1936 Auckland Rugby League season

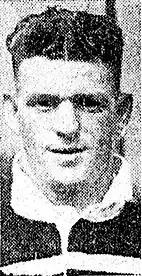
Angus Gault (Manukau)

Following the Manukau win over Richmond, Mr. Albert Cowan, one of the founders of the Manukau senior side entered their dressing room to congratulate the team. Whilst there he suffered a fatal heart attack and was unable to be revived. The 3pm kickoff games were underway and the flags were lowered to half mast. News of his death reached the nearby Domain where the reserve matches were taking place. Upon hearing of his death the Manukau reserve team game was stopped. Manukau had won the match with a fine defeat of last years champions Richmond. Thomas Trevathan debuted for Manukau in the five eighths after moving north from Dunedin where he had been a rugby union representative. He went on to play twice for New Zealand later in the year, while his brother David Trevathan became an All Black in 1937. They were related to William Trevarthan who played for the All Golds in 1907-08. During the game international Cliff Satherley was concussed and taken to Auckland Hospital. Alan Clarke made his first appearance for Marist since 1934 when he had retired. He played in the second row with Daniel Keane with Joe Woods unavailable and "showed he still maintains his form". Len Scott, the 29 year old winger for Devonport scored a telling try from halfway when he took a cross field kick and raced away to score. Scott had played for New Zealand in 1928 and 1932, and his form was good enough this season for him to be selected to play against the Australian side later in the year.